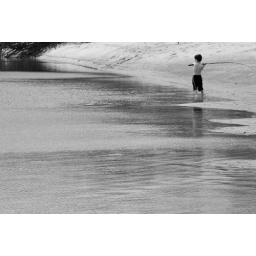
little fish little fish swimming in the water